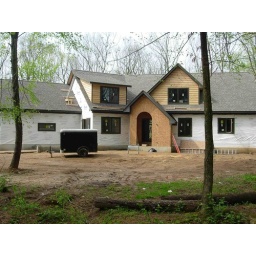
Front of the house from back in the pine forest!